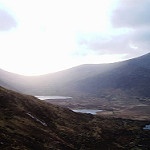
Label: mountain